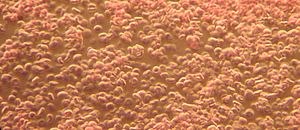
Røde blodlegemer
Menneskeblod i 1000 x forstørrelse.
Røde blodlegemer eller erytrocytter er skiveformede, kerneløse celler med en diameter på ca. 7 mikrometer, som cirkulerer i blodet. De er pakket med blodets røde protein hæmoglobin, som transporterer ilt fra lungerne ud til vævene, hvor ilten afgives. Derefter optager de kuldioxid, som føres væk fra vævene til lungerne, hvor det udåndes.